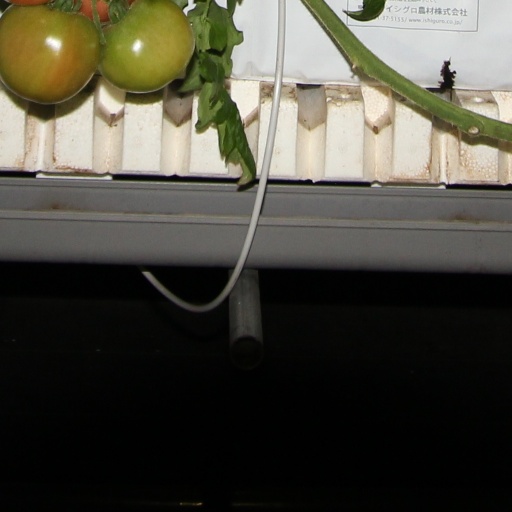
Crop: tomato